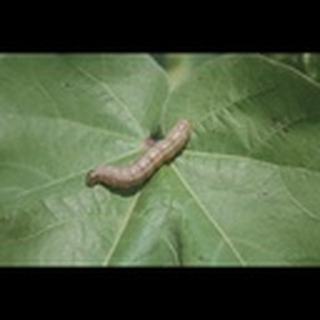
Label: cotton_army_worm